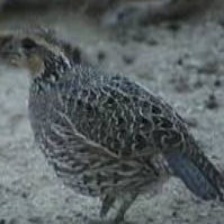
Species: MASKED BOBWHITE
Scientific name: COLINUS VIRGINIANUS RIDGWAYI
ImageNet parent category: quail